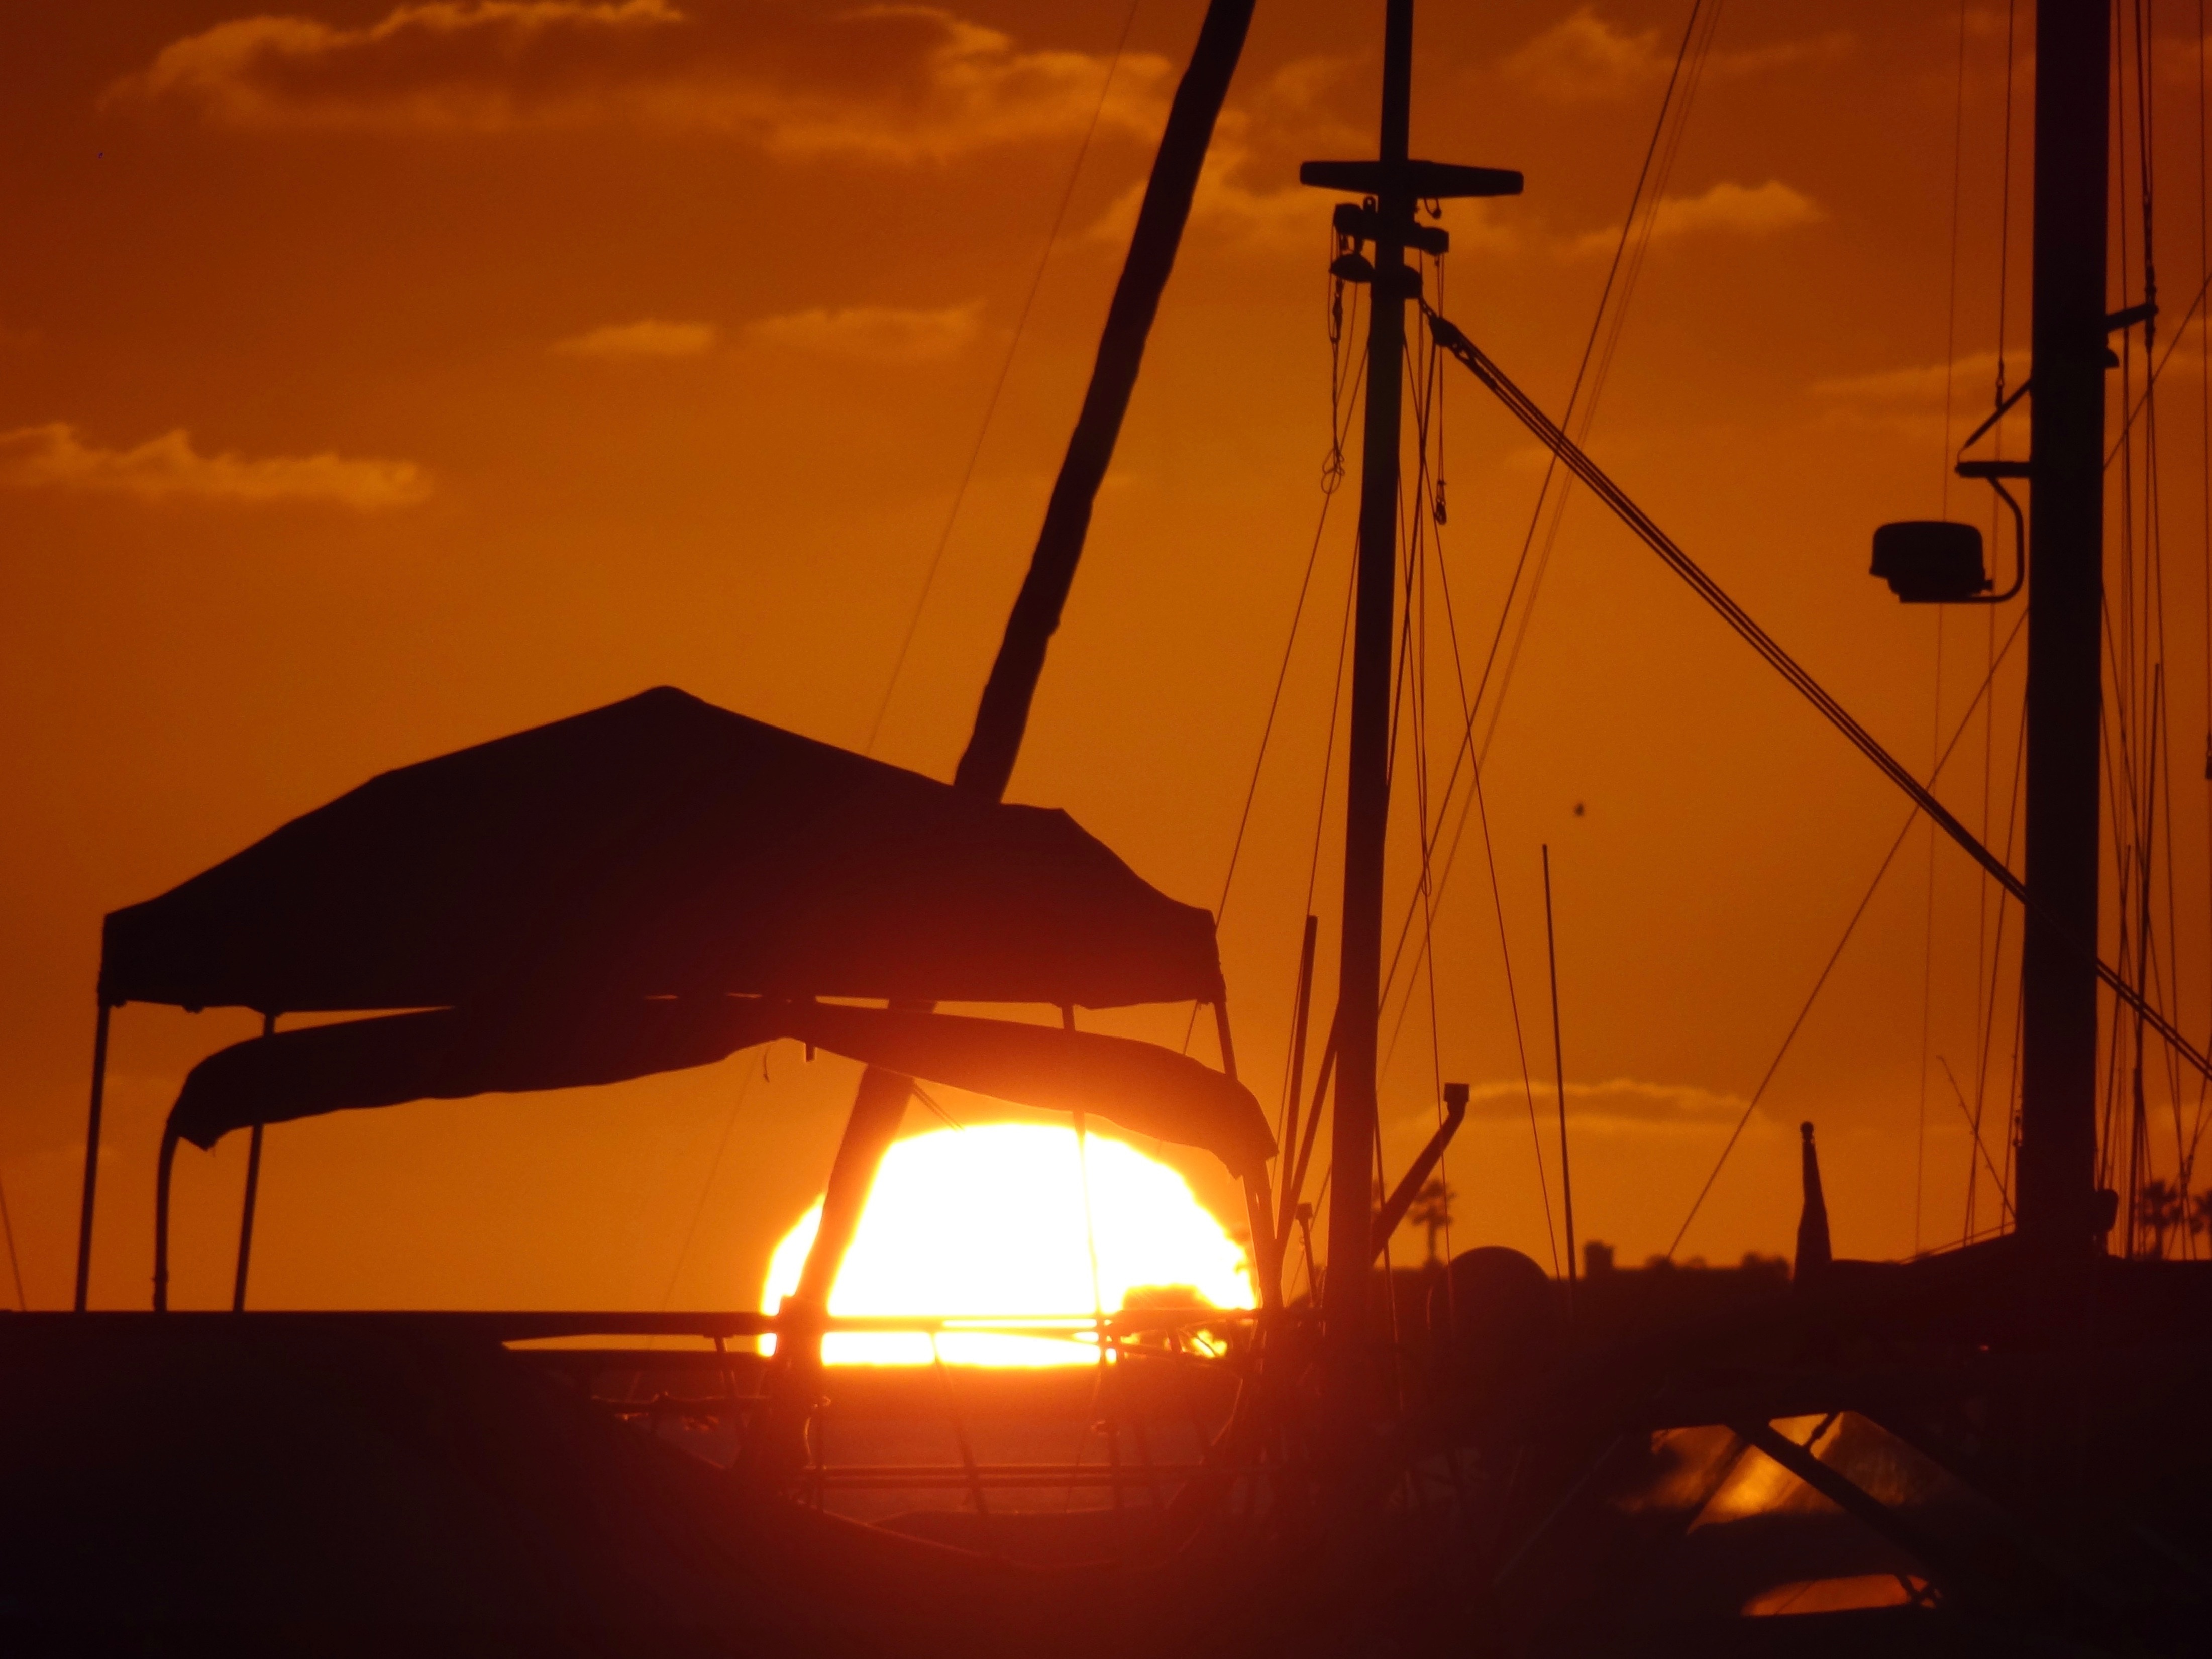
sea, light, sky, sun, sunrise, sunset, night, sunlight, morning, dawn, dusk, evening, vehicle, mast, marina, lighting, afterglow